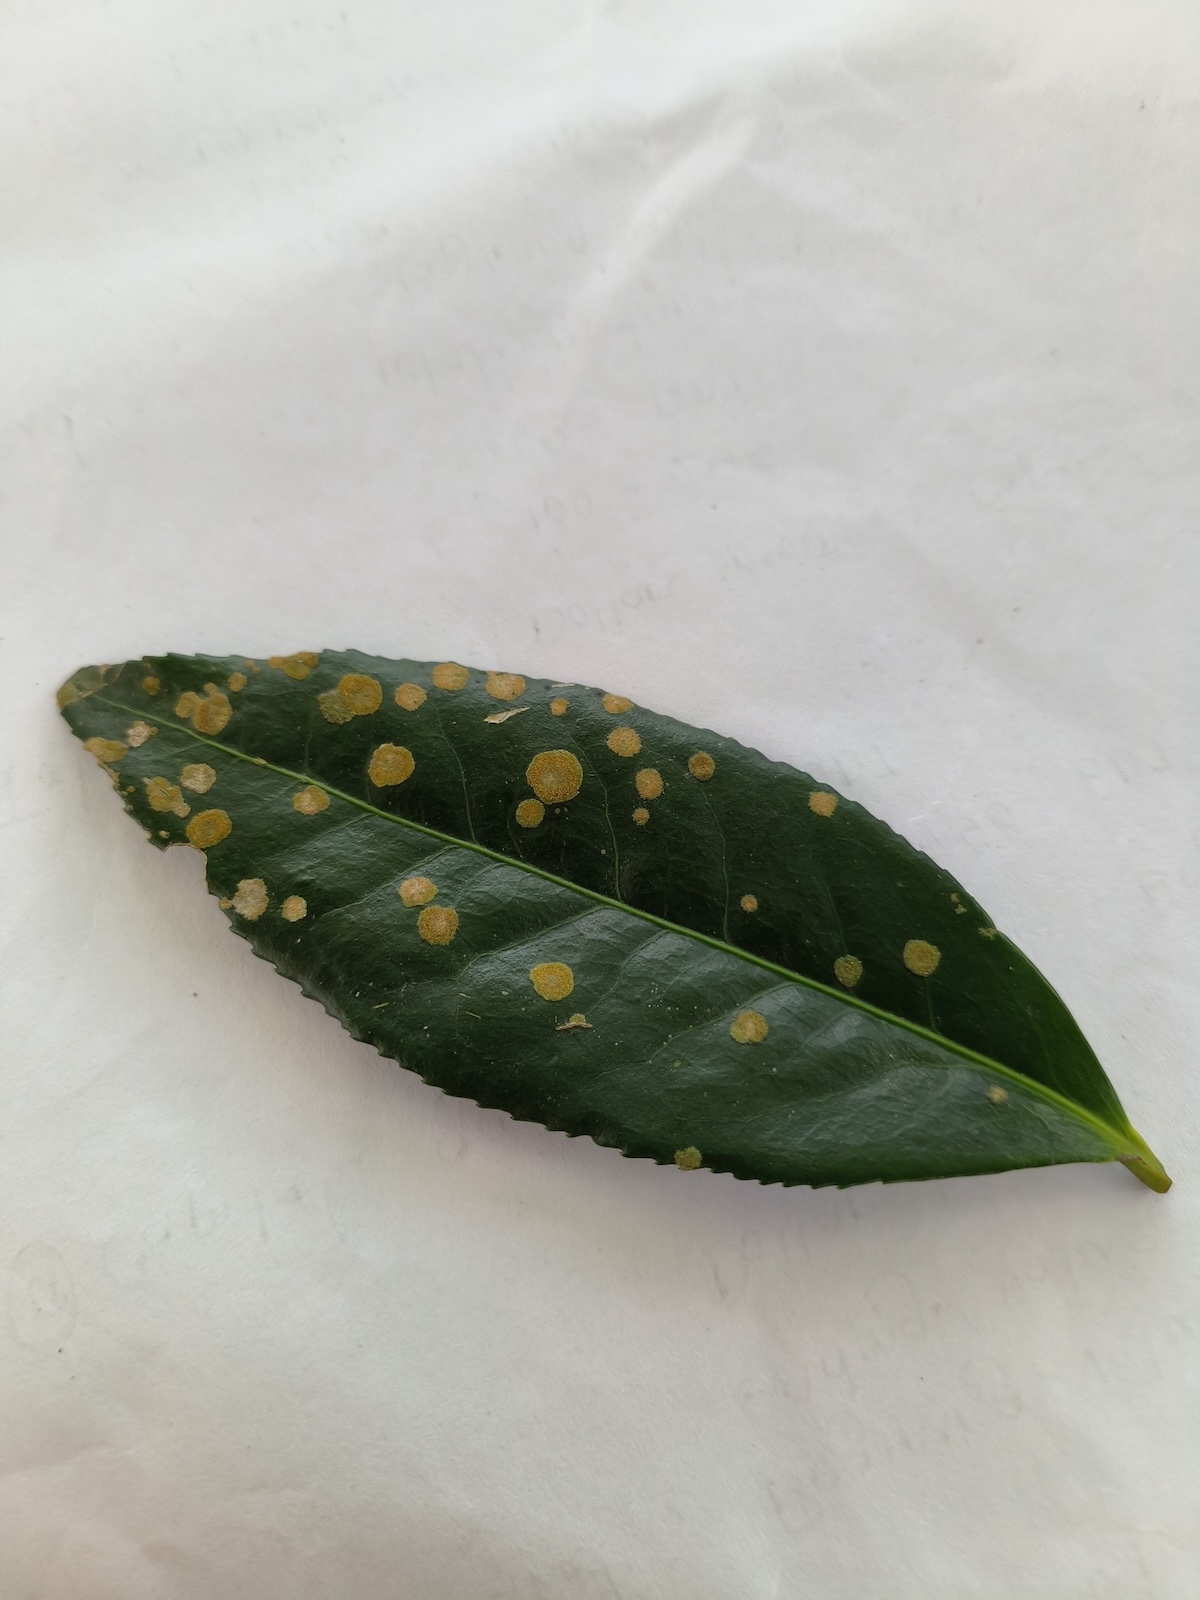
Label: Tea algal leaf spot